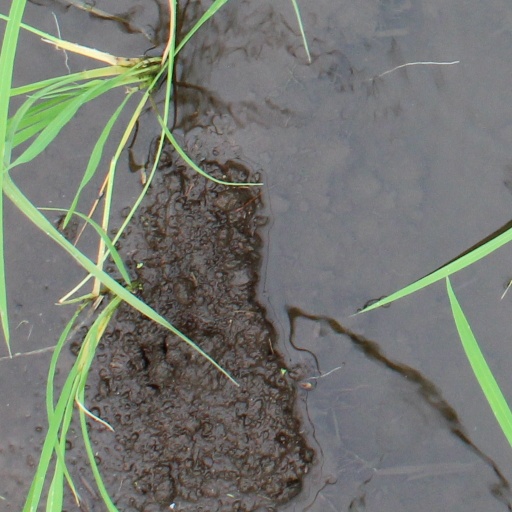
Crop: rice